2 Kings 8

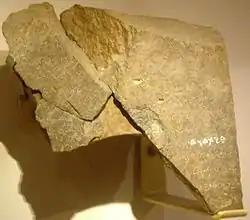
Tel Dan Stele (9th century BCE) at the Israel Museum. Highlighted in white: the sequence "BYTDWD" ("House of David").

Tel Dan Stele, a fragmentary stele from the 9th century BCE was discovered in 1993 (first fragment) and 1994 (two smaller fragments) in Tel-Dan. The stele contains several lines of Aramaic detailing that the author of the inscription (likely Hazael, an Aramean king from the same period) killed both Jehoram, the son of Ahab, king of Israel, and Ahaziah, the son of Jehoram, the king of the house of David. This artifact is currently on display at the Israel Museum, and is known as KAI 310.